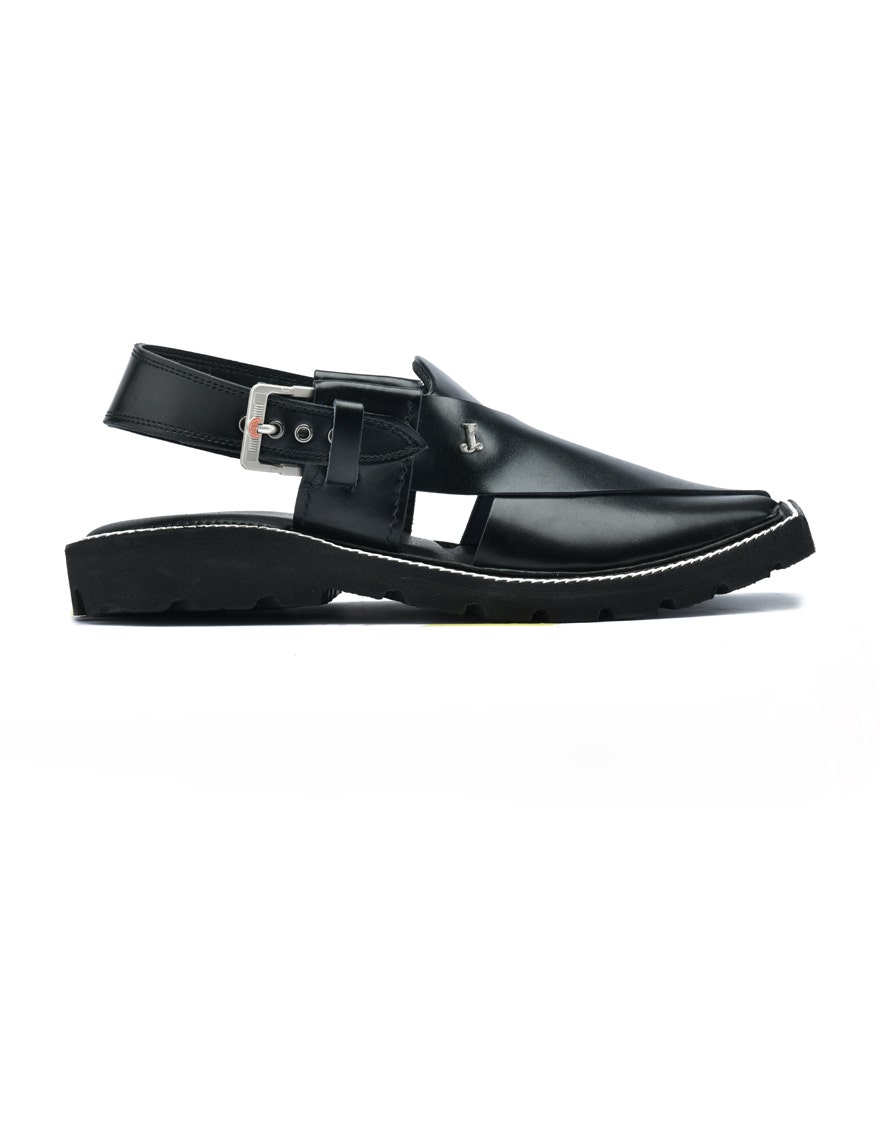
black leather karim sandal